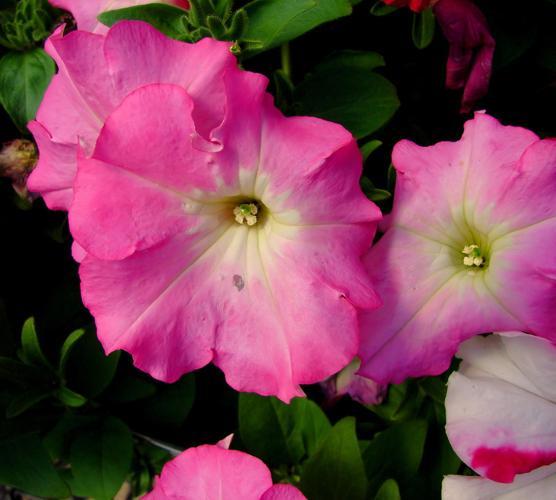
Label: petunia